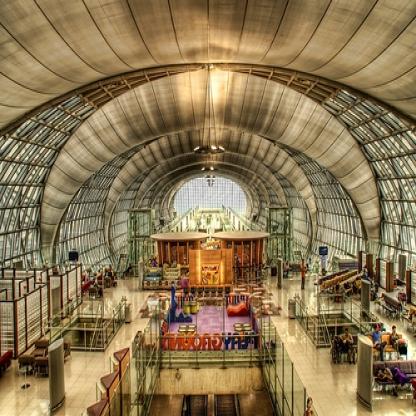
Scene: Indoor